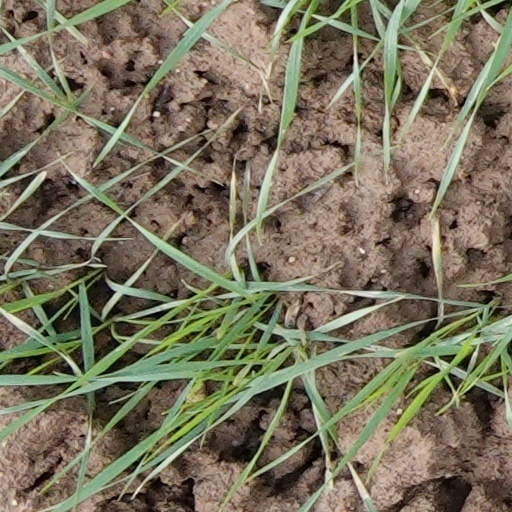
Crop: wheat